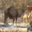
Label: camel